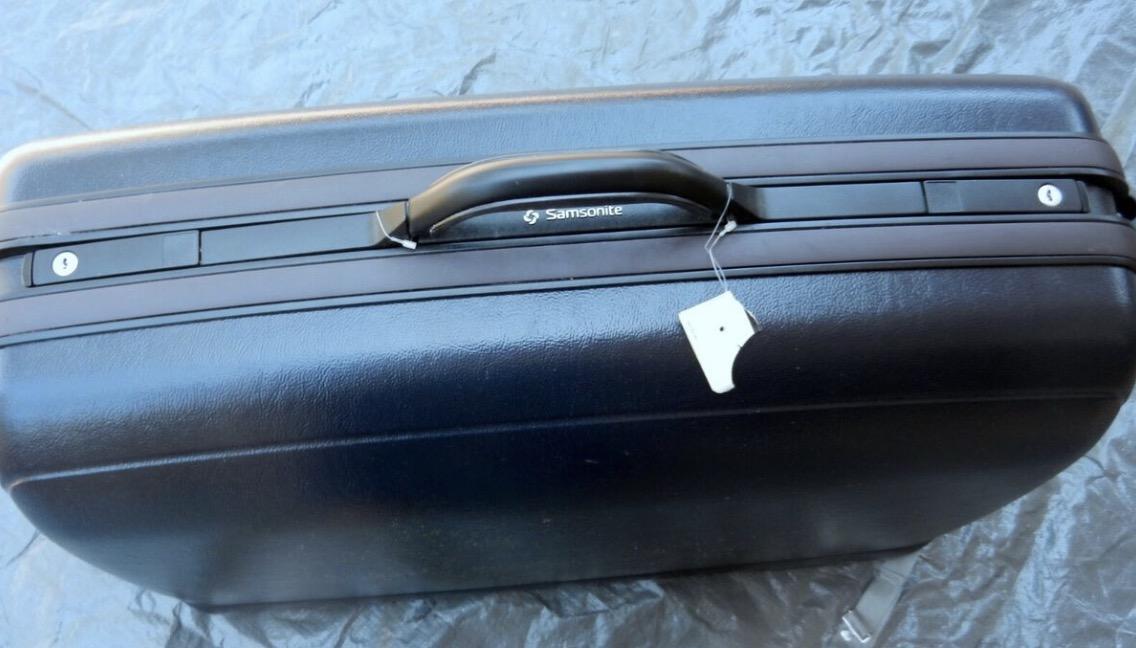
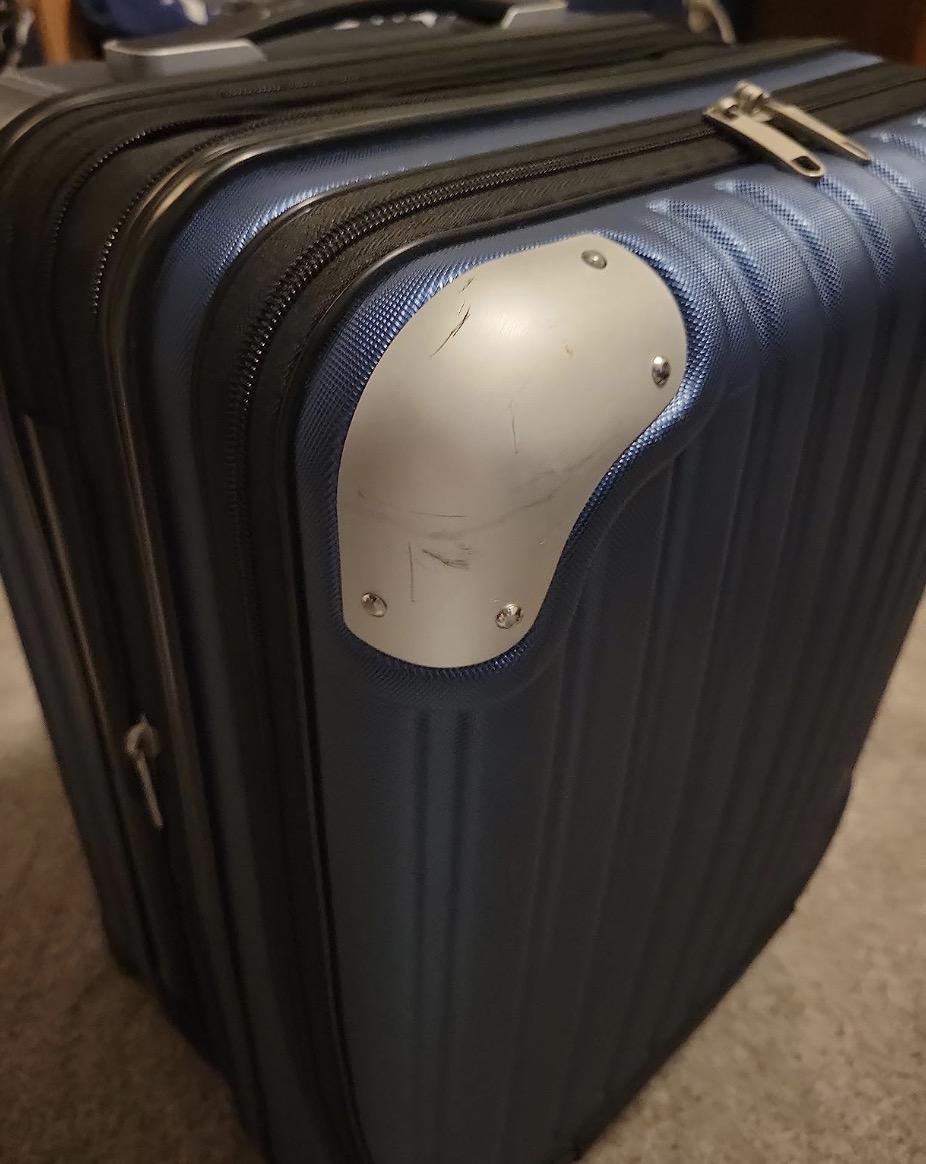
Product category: items_tea
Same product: no